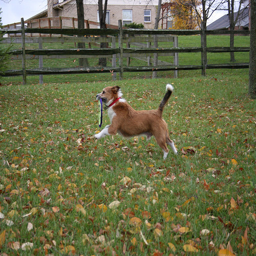
The dog runs through a field with a Frisbee in it's jaws.
A dog running on top of a field with a frisbee in it's mouth.
A dog runs in the grass while holding a frisbee.
A dog that is running on the grass with a Fribee in its mouth.
A dog runs through the field carrying something in his mouth.